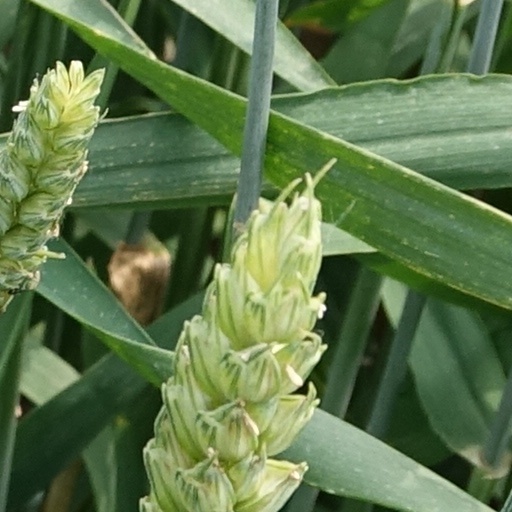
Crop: wheat